Diwiparangi

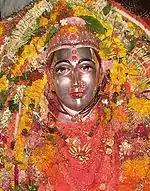
The goddess Jakhmata.

The village is famous for its temple of the goddess Jakhmata and her procession, locally called "Palakhi", which is celebrated every odd year as per the Western calendar. This procession is famous in Alibaug and the surrounding area, as this is the only procession celebrated in daytime. Thousands of people from Alibag and around visit this temple on that auspicious day. It is a popular belief that wishes come true when they plea to Jakhmata.